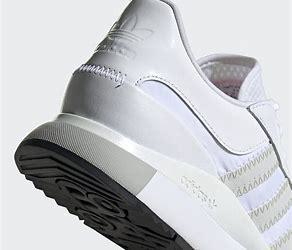
Brand: Adidas
Model: SL Andridge